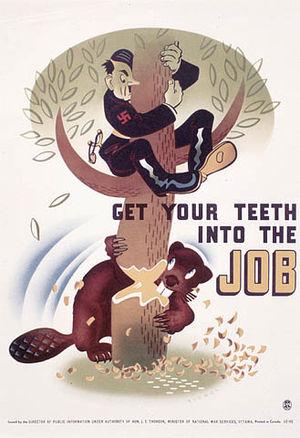
«